Jerome LeDoux

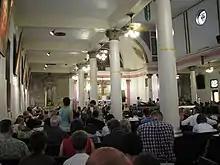
Jazz Mass at St. Augustine Church in 2007

In 2011, LeDoux authored a book, "War of the Pews: A Personal Account of St. Augustine Church in New Orleans", documenting the difficulties faced by St. Augustine Church in post-Hurricane Katrina New Orleans, with the general trend in declining church attendance. The book's title relates to the early years of St. Augustine Church when pew fees were a common practice. Beginning in 1969, LeDoux wrote a weekly column "Reflections on Life" which was syndicated in the Louisiana Weekly, the Seacoast Echo, the Long Beach Times, the Opelousas Daily World and the New St. Pete Bulletin, in addition to publication in various Catholic weeklies over the years he wrote this column.